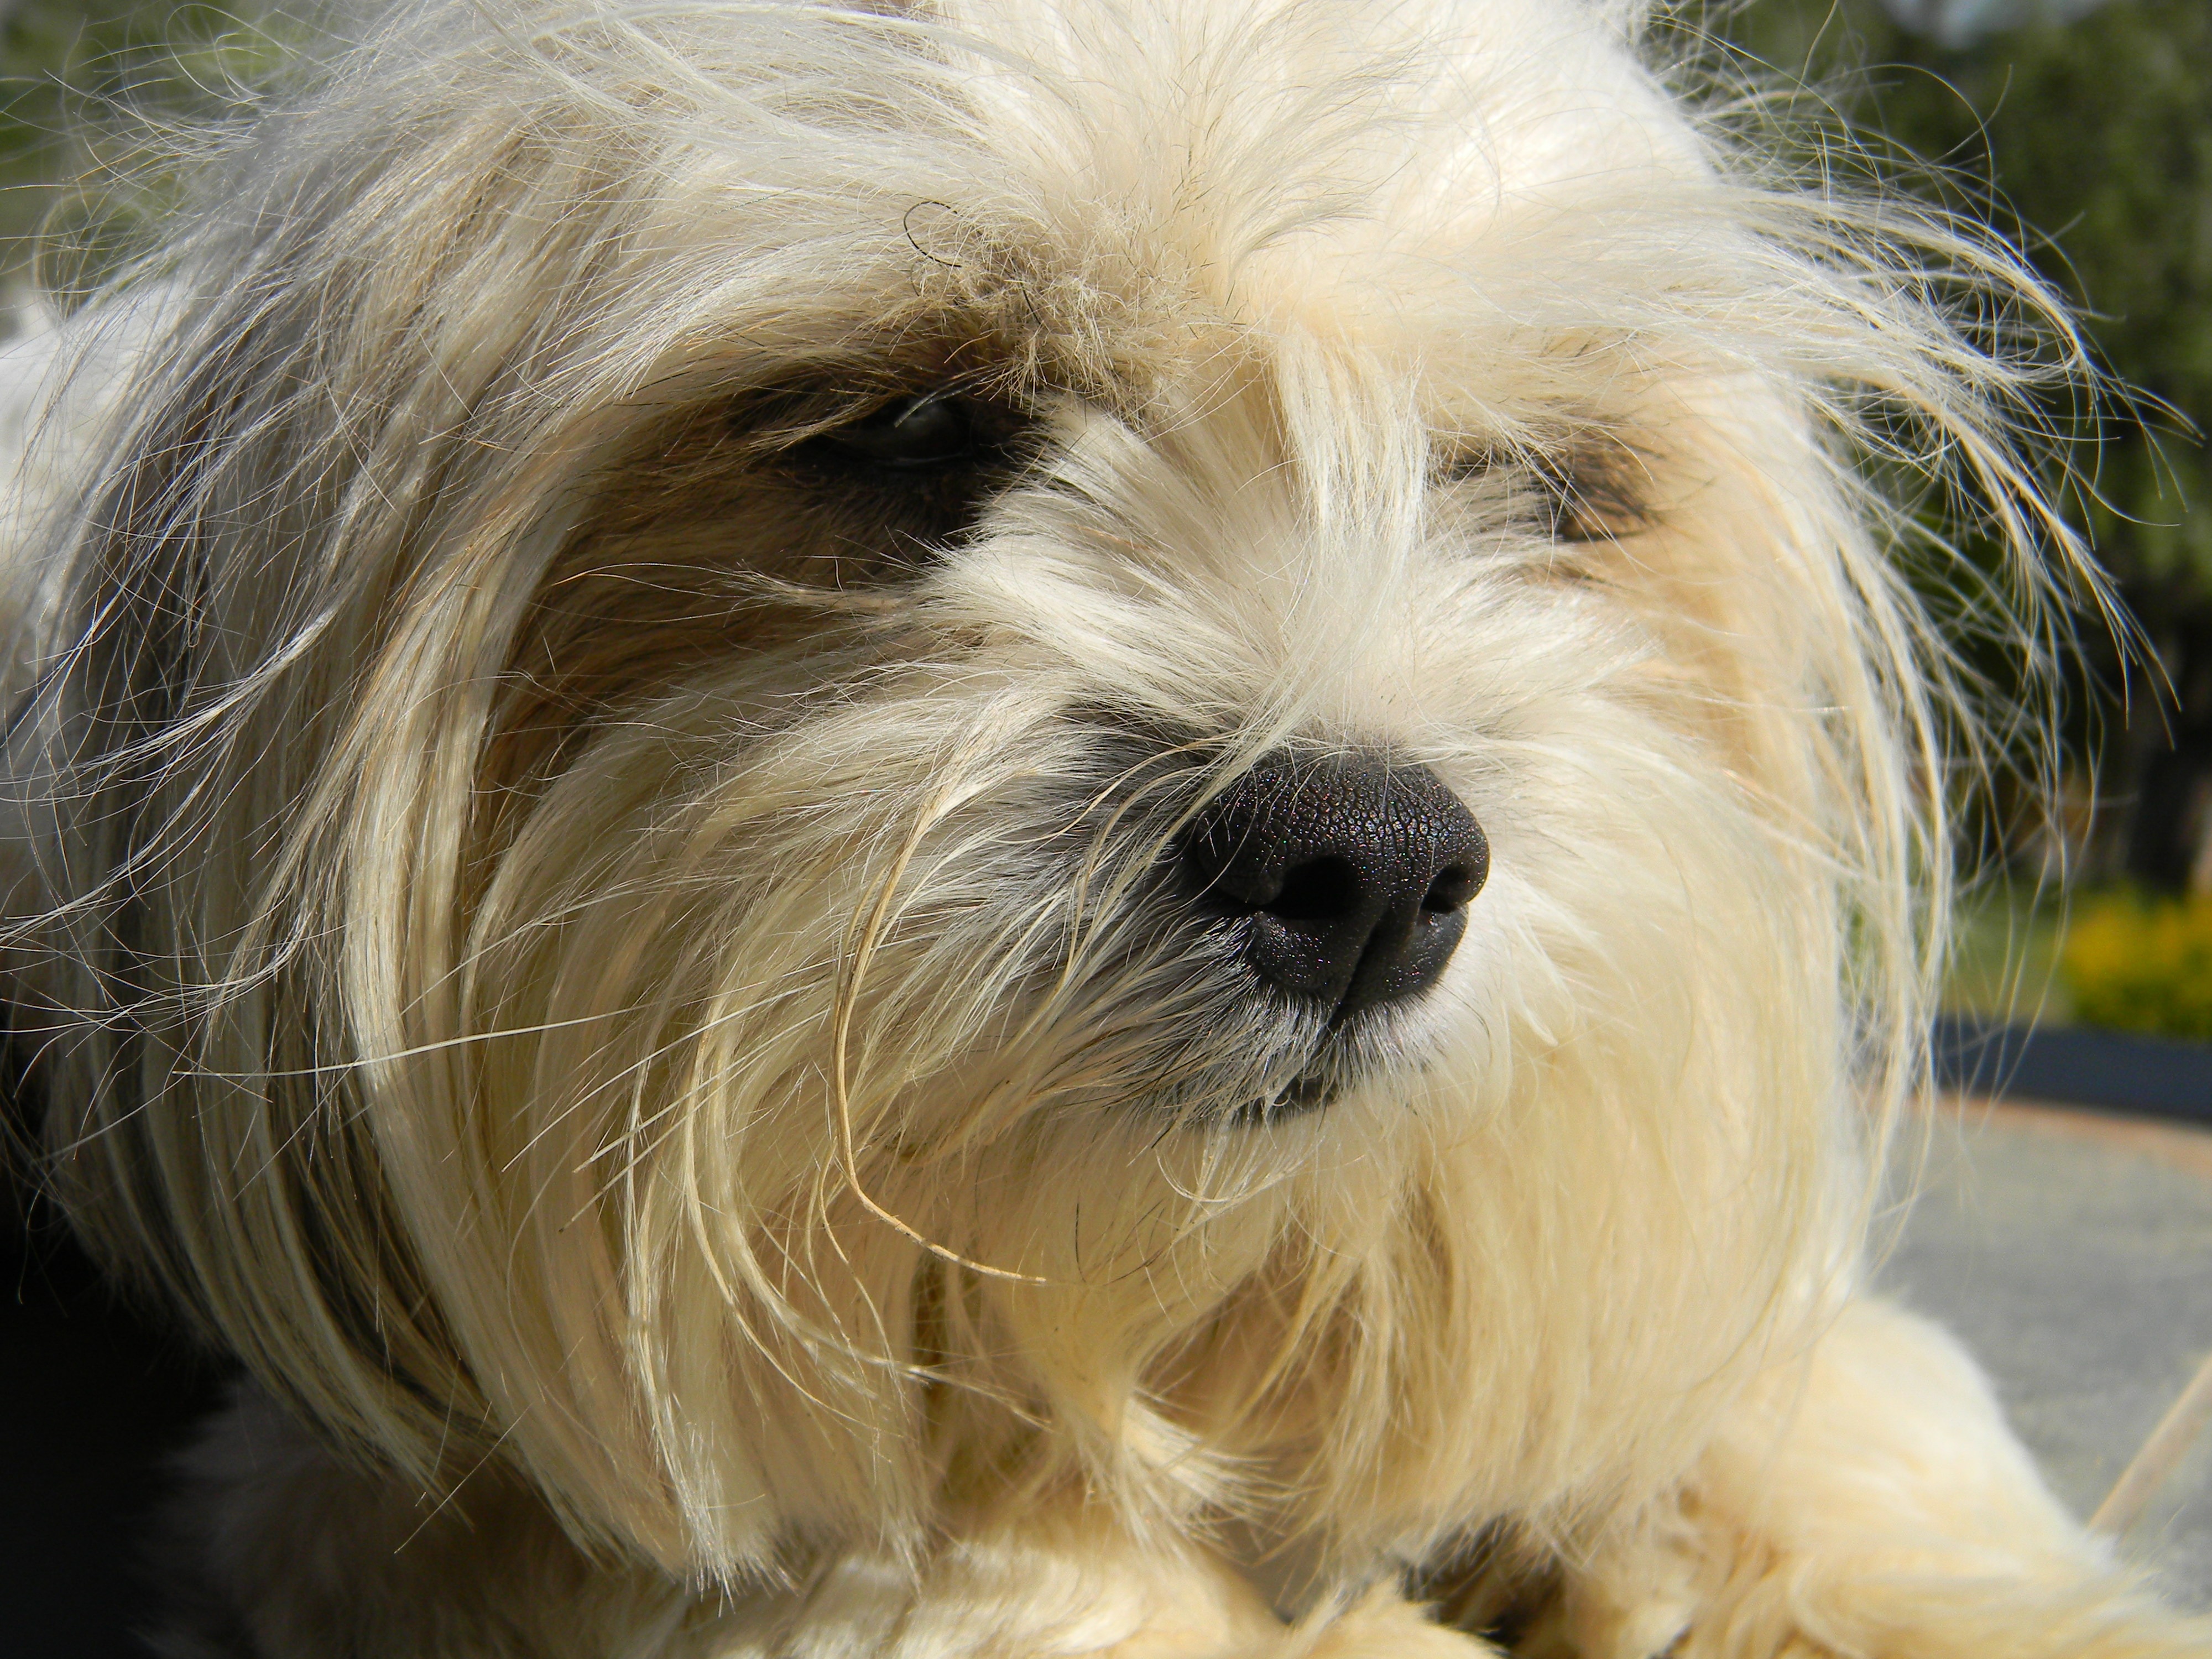
girl, puppy, dog, animal, mammal, vertebrate, dog breed, lhasa apso, terrier, linda, maltese, bichon, cairn terrier, tibetan terrier, bolognese, coton de tulear, australian silky terrier, havanese, dog like mammal, carnivoran, schnoodle, dandie dinmont terrier, glen of imaal terrier, dog crossbreeds, morkie, biewer terrier, norfolk terrier, polish lowland sheepdog, cavachon, bolonka, poodle crossbreed, sapsali, lowchen